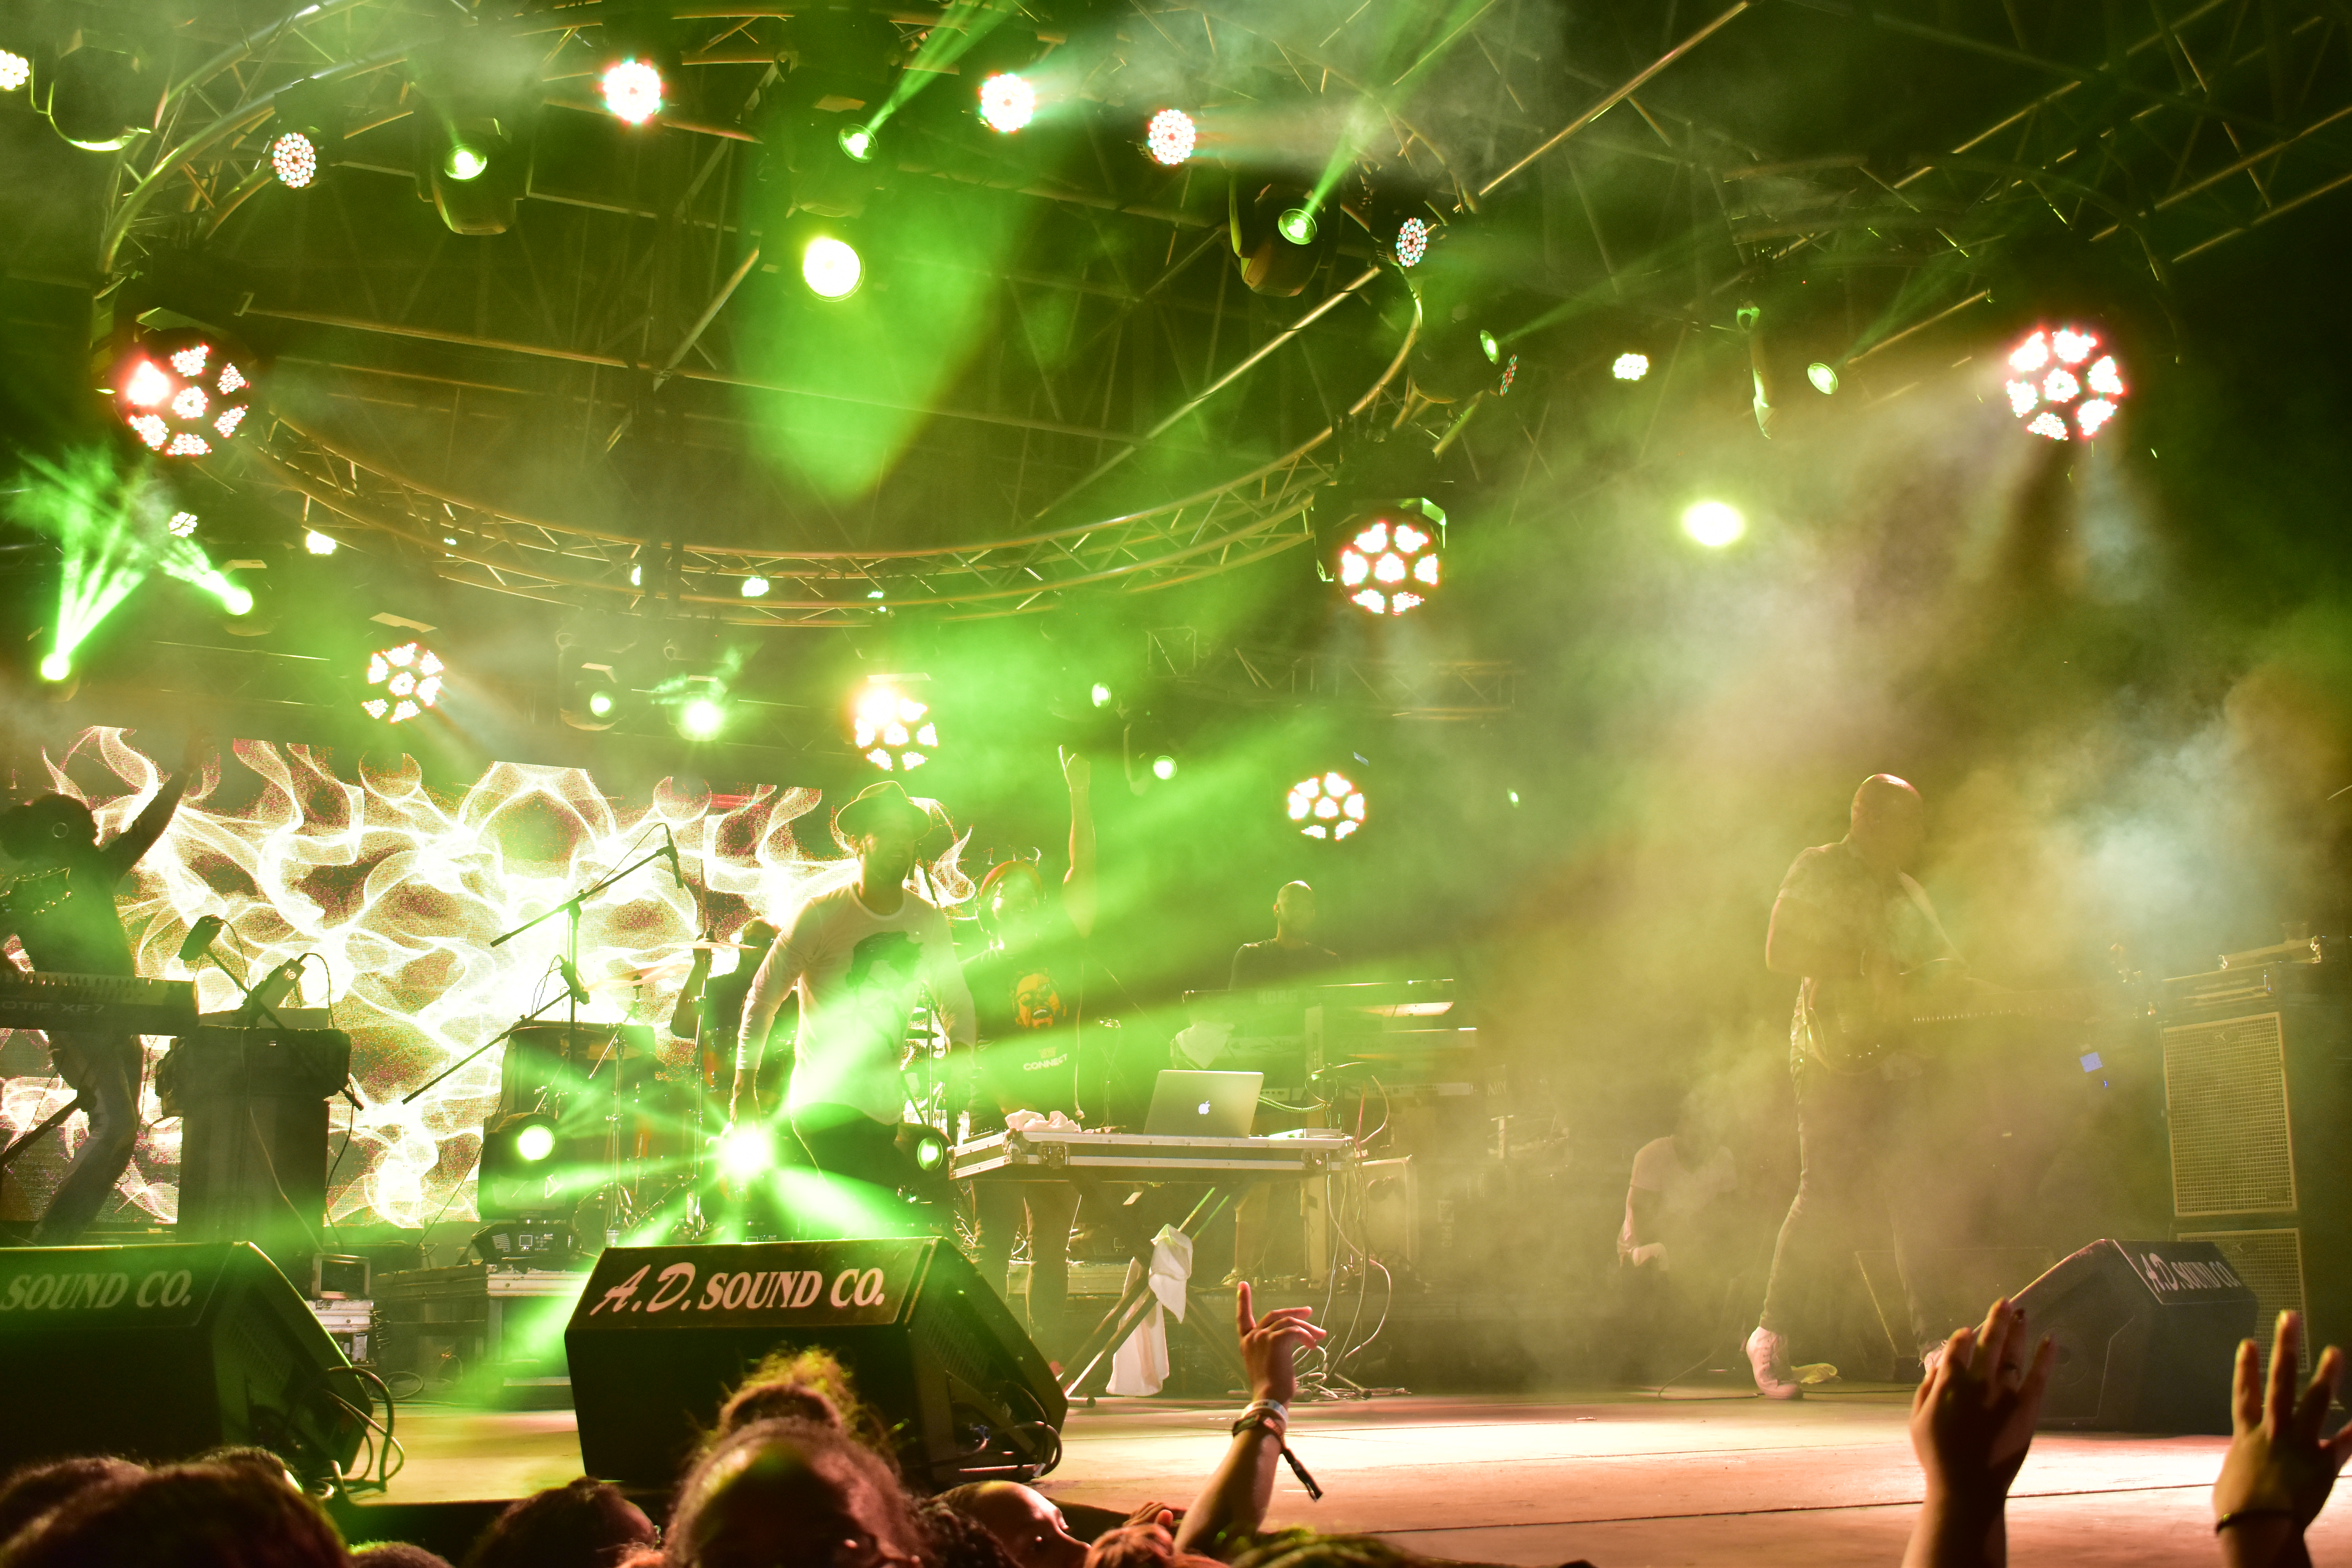
lighting, green, performance, entertainment, concert, performing arts, stage, rock concert, light, event, crowd, public event, music venue, music, festival